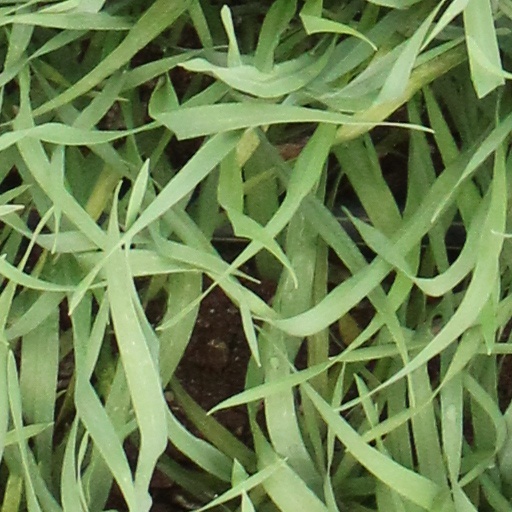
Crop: wheat